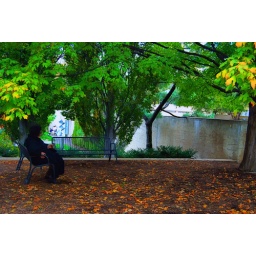
Stories Lady in black man in white